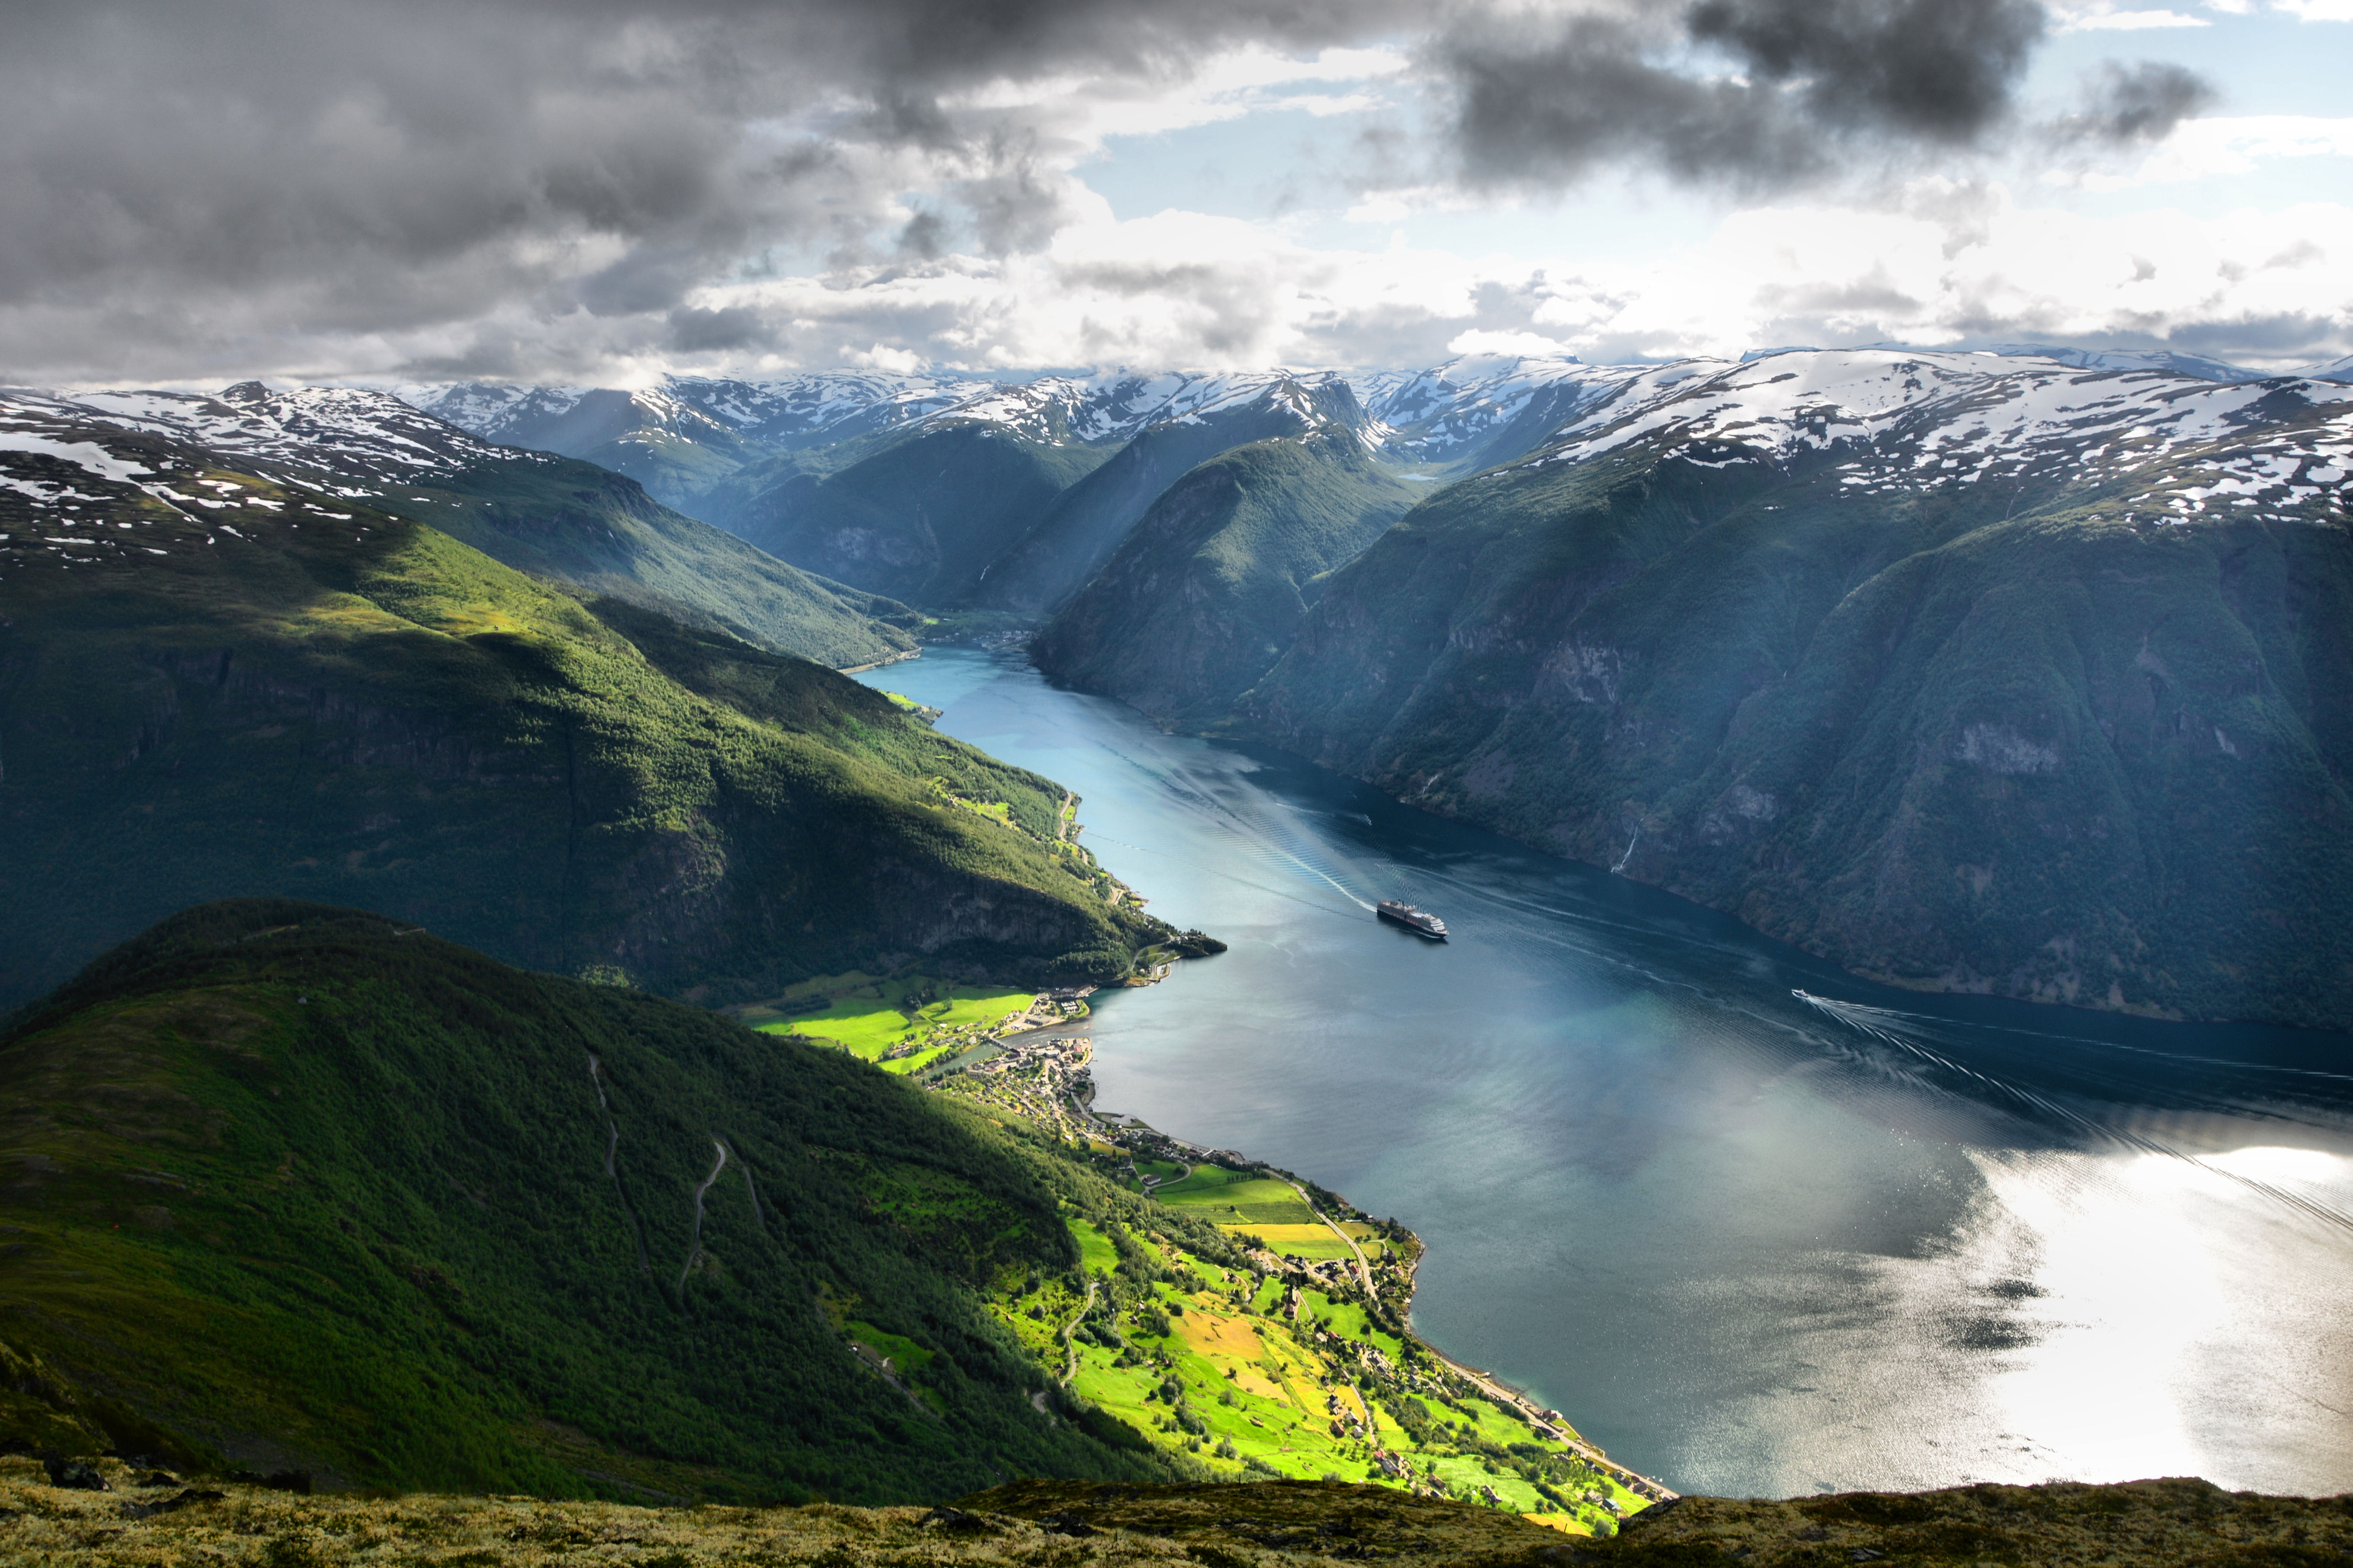
natural, cloud, sky, water, mountain, ecoregion, nature, natural landscape, highland, body of water, terrain, mountainous landforms, landscape, mountain range, glacial landform, slope, valley, snow, geological phenomenon, hill, cumulus, lake, grassland, massif, hill station, geology, ridge, fell, wilderness, grass, reservoir, lake district, tarn, ice cap, summit, rock, loch, sound, ocean, glacier, coast, klippe, reflection, glacial lake, pasture, tundra, inlet, headland, road, cape, moraine, promontory, alps, ar te, cliff, tourism, cirque